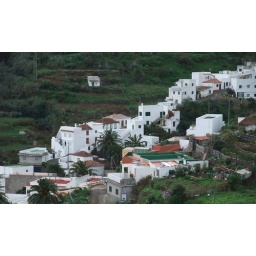
The house is to find in the center with the glass house on the roof